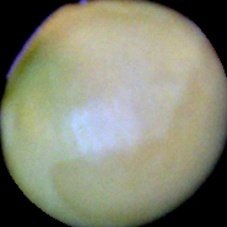
Label: Immature